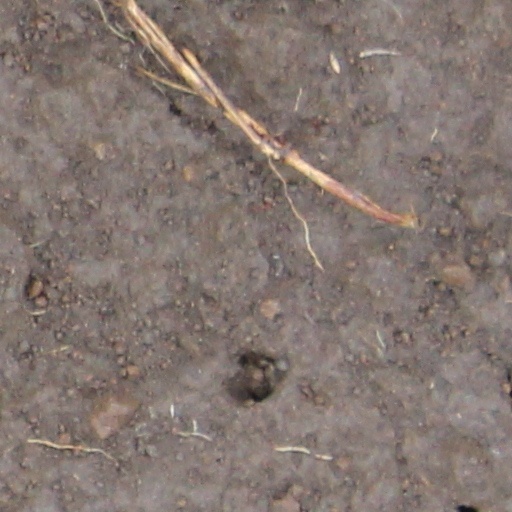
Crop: wheat